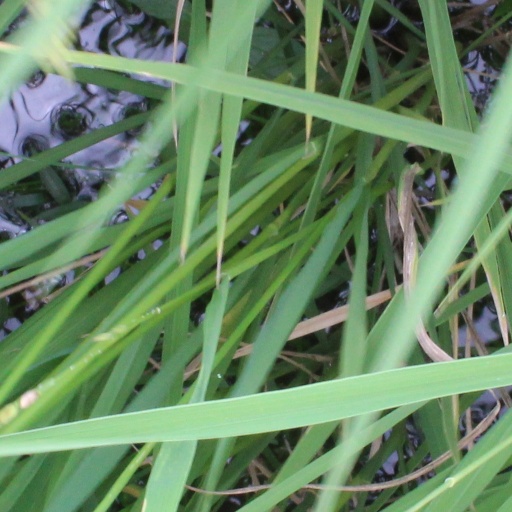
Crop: rice